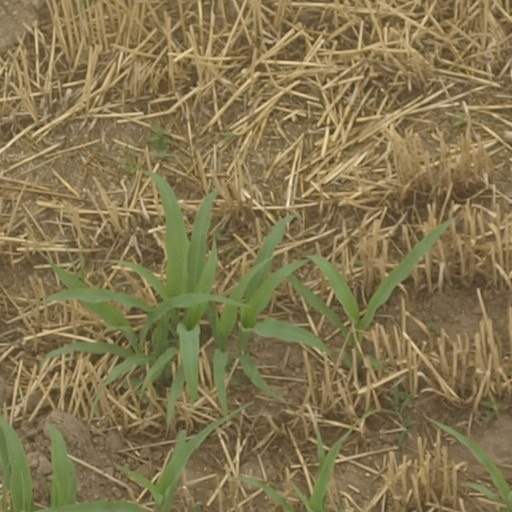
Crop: maize; corn